Legion season 3

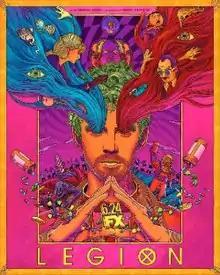
Promotional poster

The third and final season of the American cable television series "Legion" is based on the Marvel Comics character David Haller / Legion, a mutant diagnosed with schizophrenia at a young age. The season is produced by FX Productions in association with Marvel Television. Noah Hawley serves as showrunner.